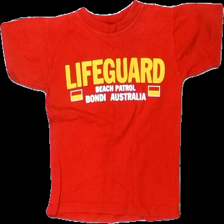
View: front
Type: T-shirt
Category: Children
Brand: Not in the list
Brand text on label: Gooses t-shirts
Colors: Red, Yellow, White
Material: 100% cotton
Pattern: Logo print
Cut: Regular, C-collar
Season: All
Price range: <50
Recommended usage: Recycle
Comment: washed out